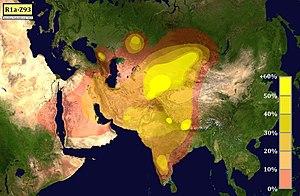
En génétique humaine, l'haplogroupe R1a est un haplogroupe du chromosome Y.